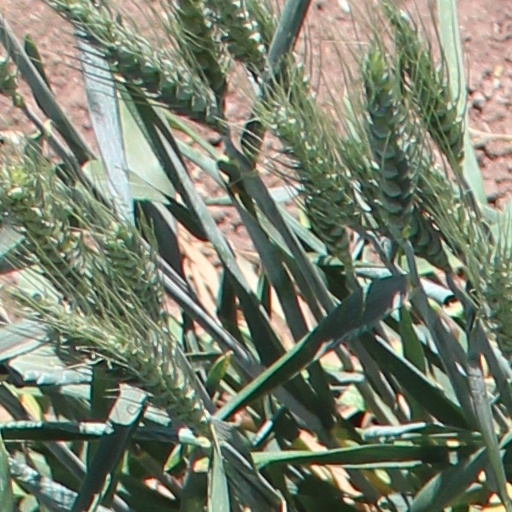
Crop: wheat